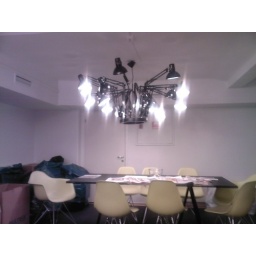
The spider in our office: that lamp is scary if you ask me (snapped with my mobile phone camera)